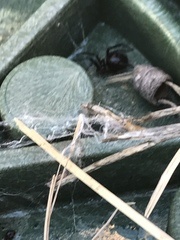
Species: Lactrodectus_hesperus